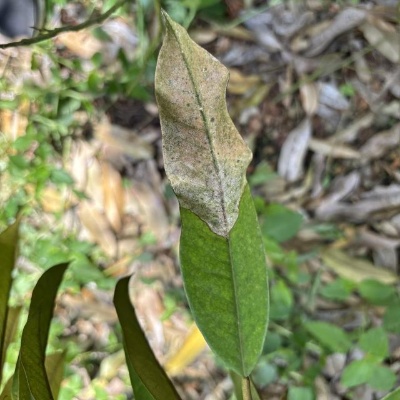
Label: Leaf_Blight